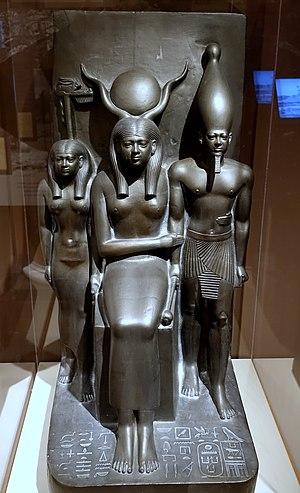
Les Triades de Mykérinos sont des hauts-reliefs en grauwacke, représentant le pharaon Mykérinos debout, encadré par deux personnages. Elles sont au nombre de cinq auxquelles s'ajoute une statue du pharaon en compagnie de son épouse, tous découverts au même endroit.